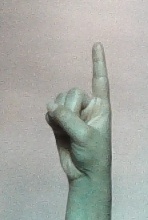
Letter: bb